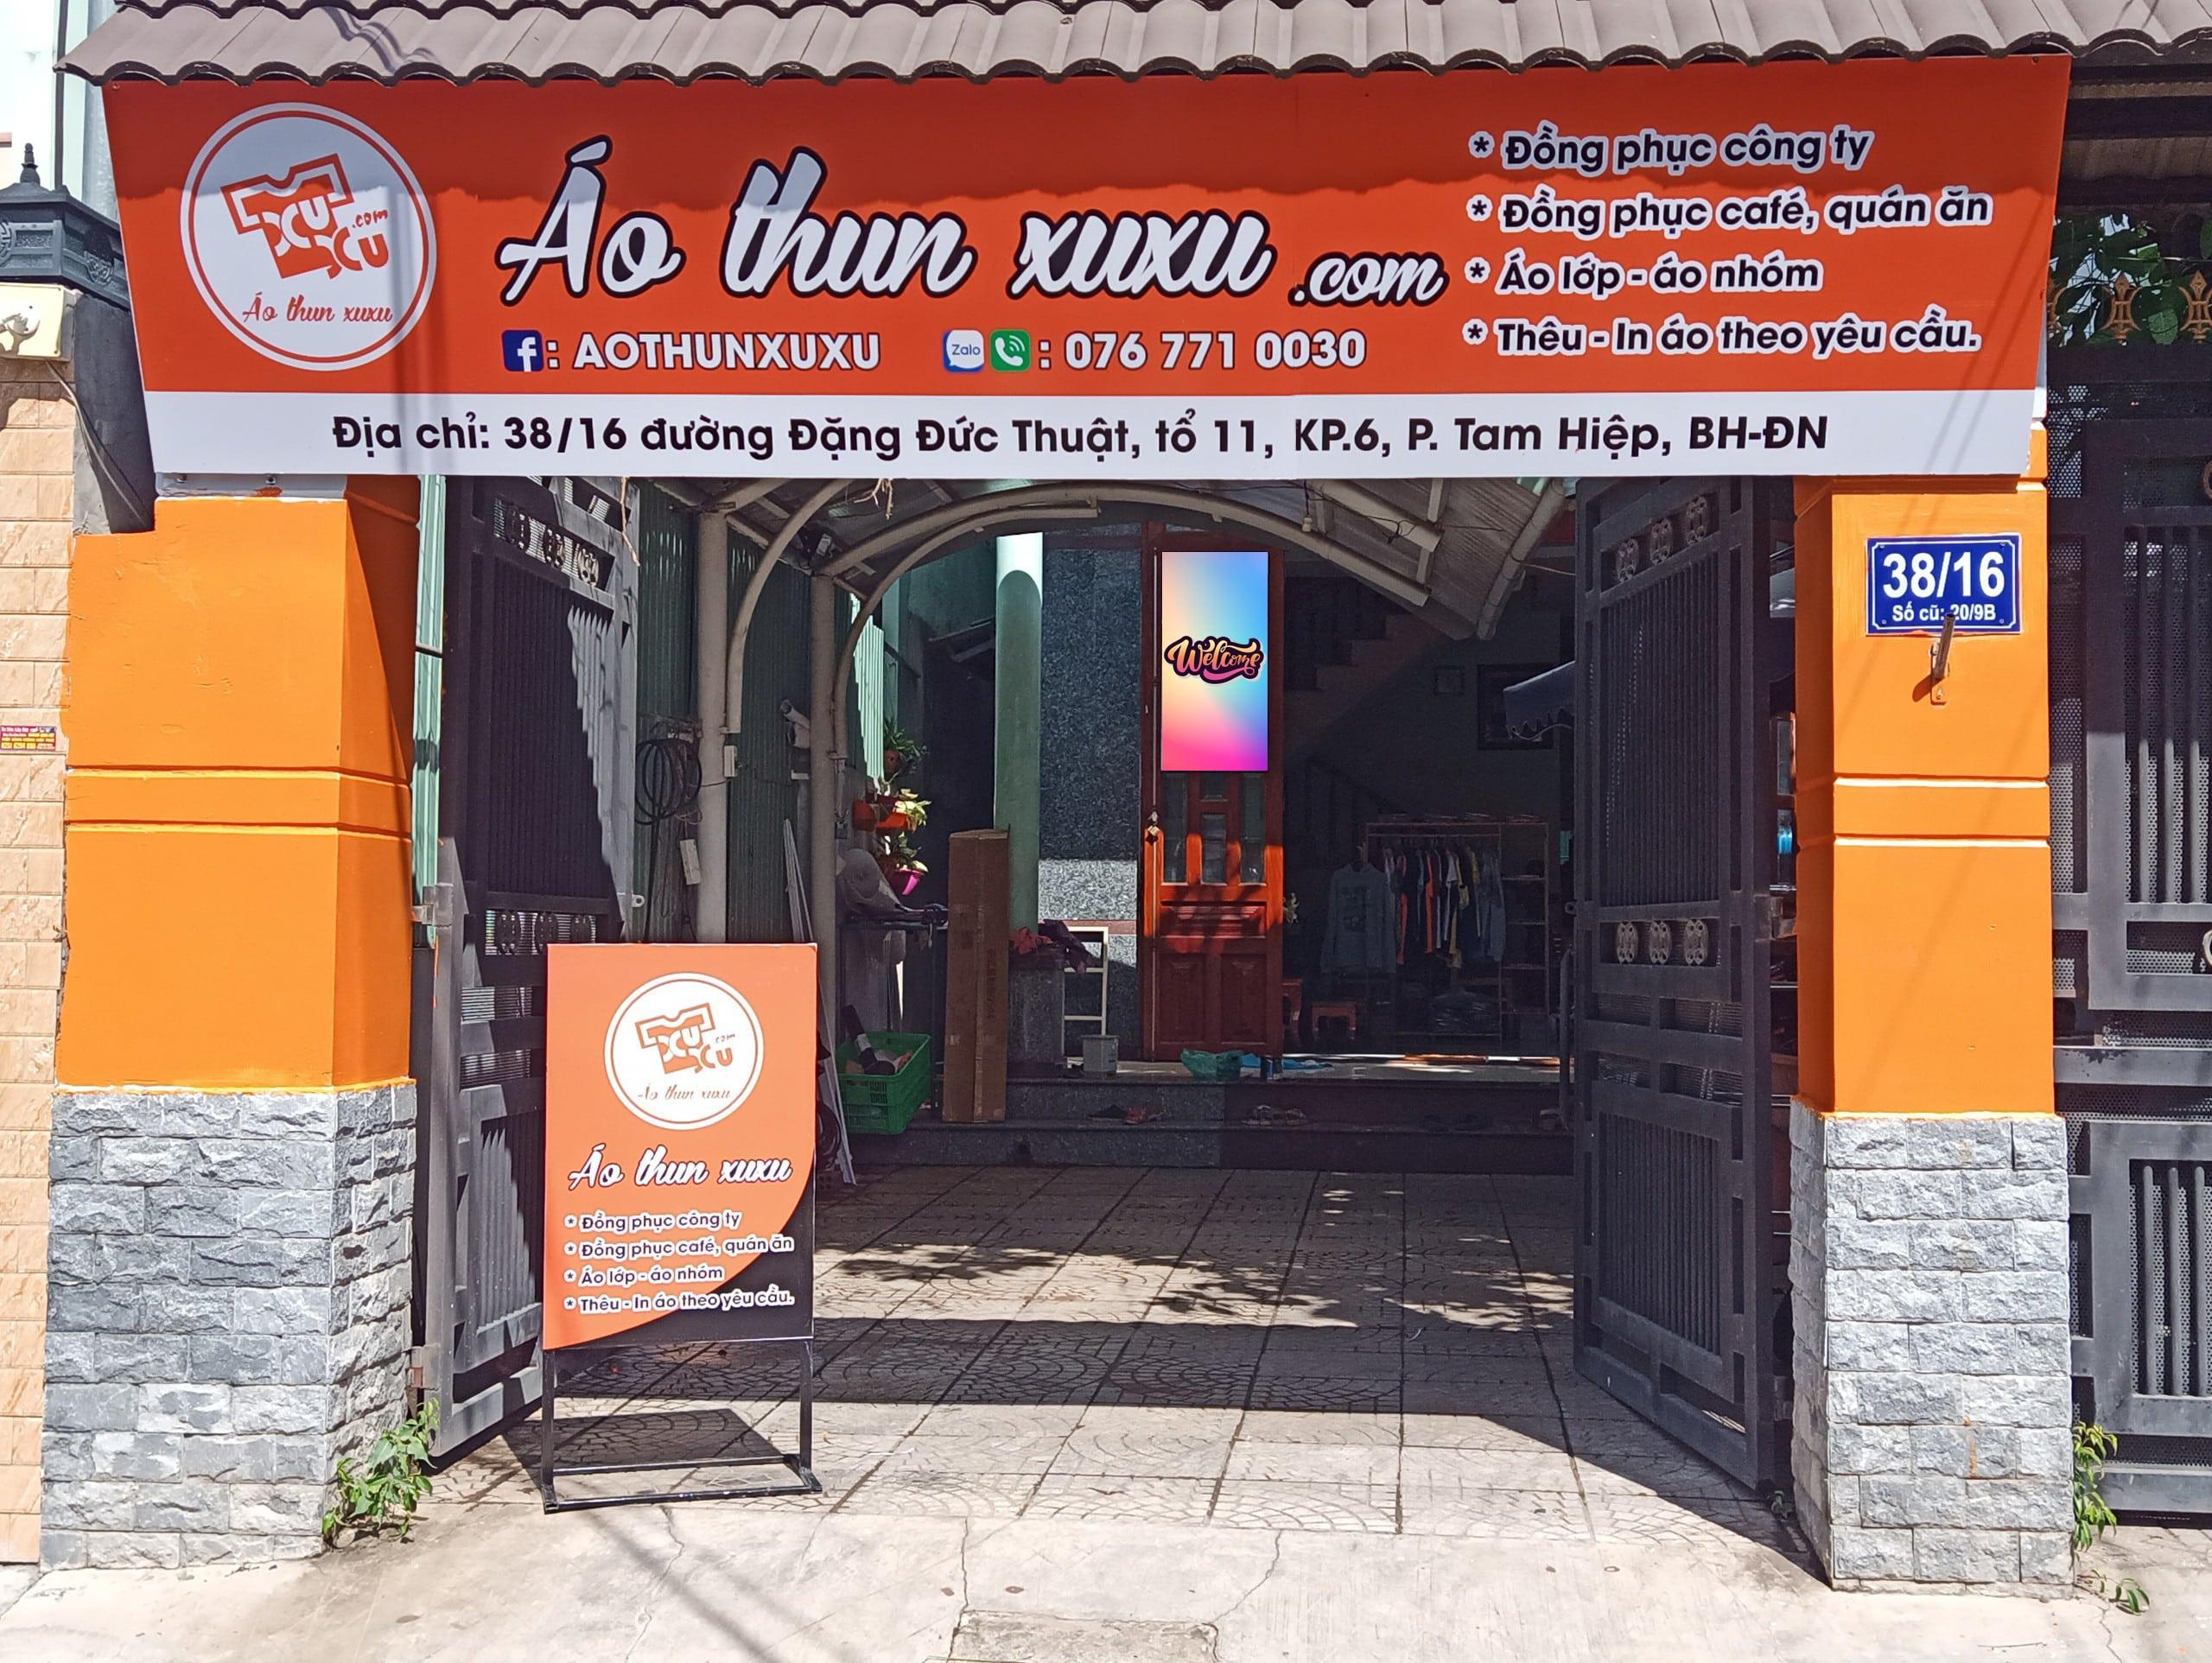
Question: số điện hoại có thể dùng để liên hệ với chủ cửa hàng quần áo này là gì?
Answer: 0767710030